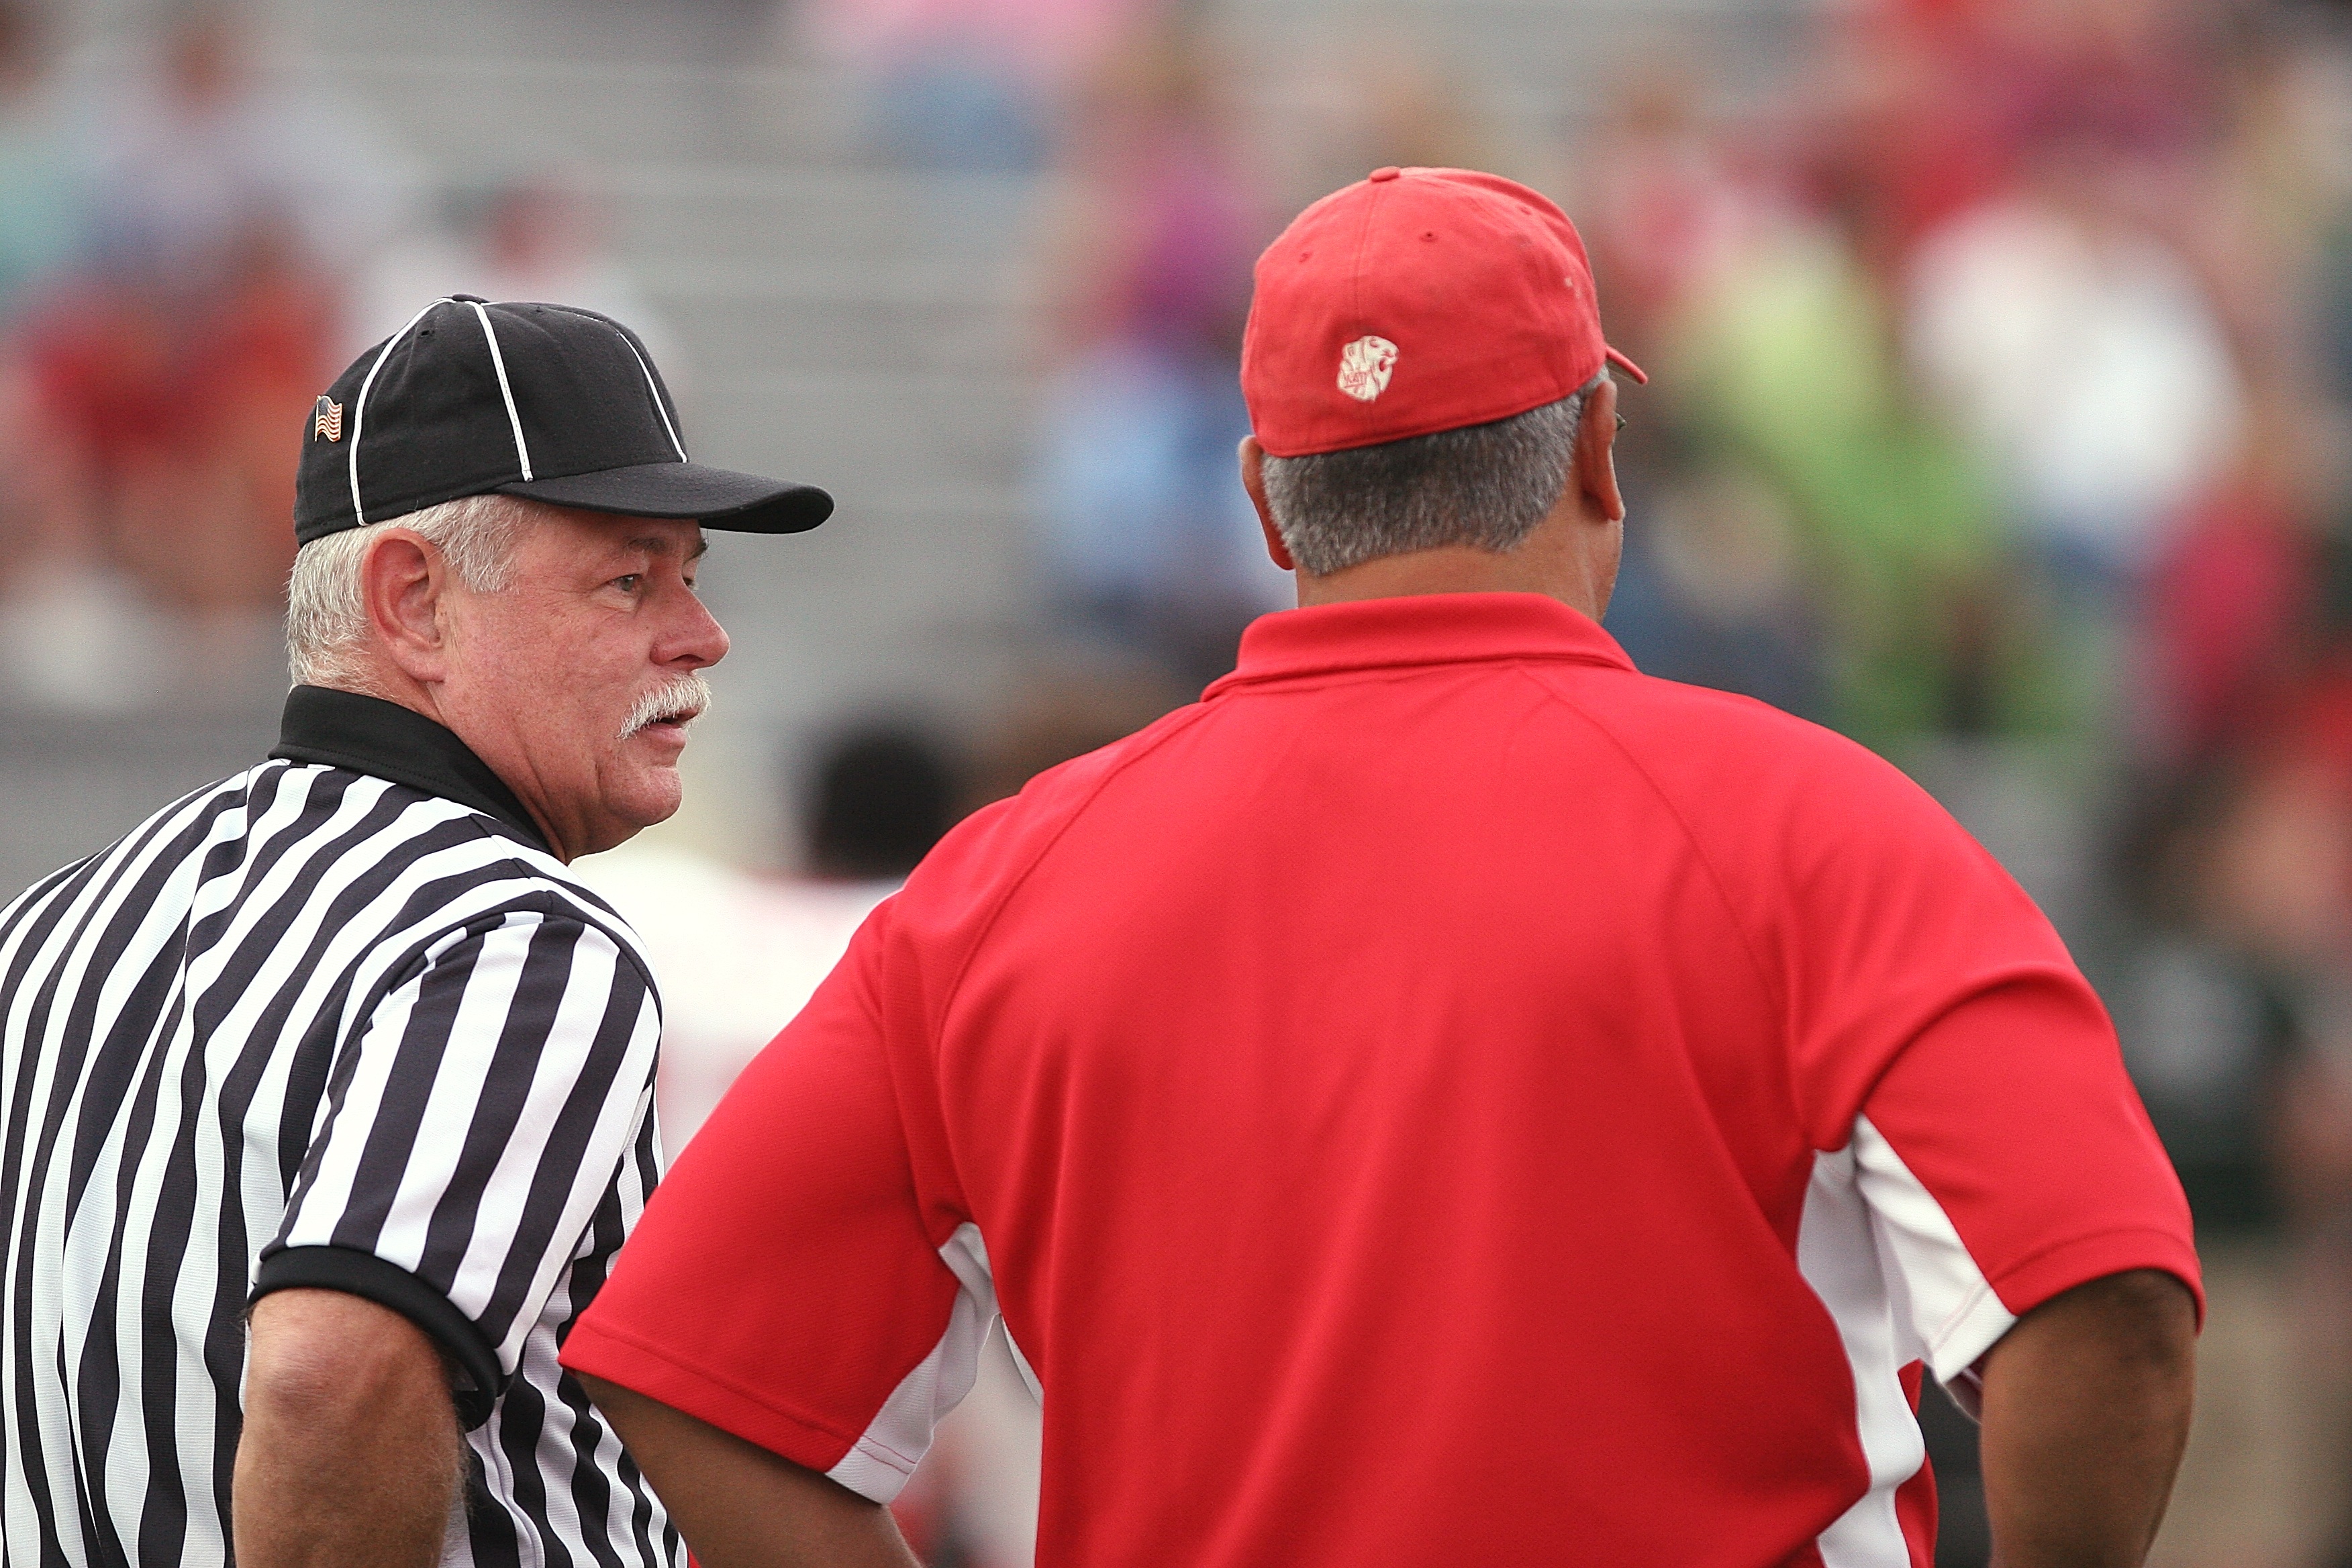
man, person, baseball, sport, game, looking, male, red, hat, football, zebra, stripped, american, sports, cap, stripes, arms, moustache, uniform, expression, conference, body, coach, referee, discussion, facial, official, backside, torso, ref, bat and ball games, baseball positions